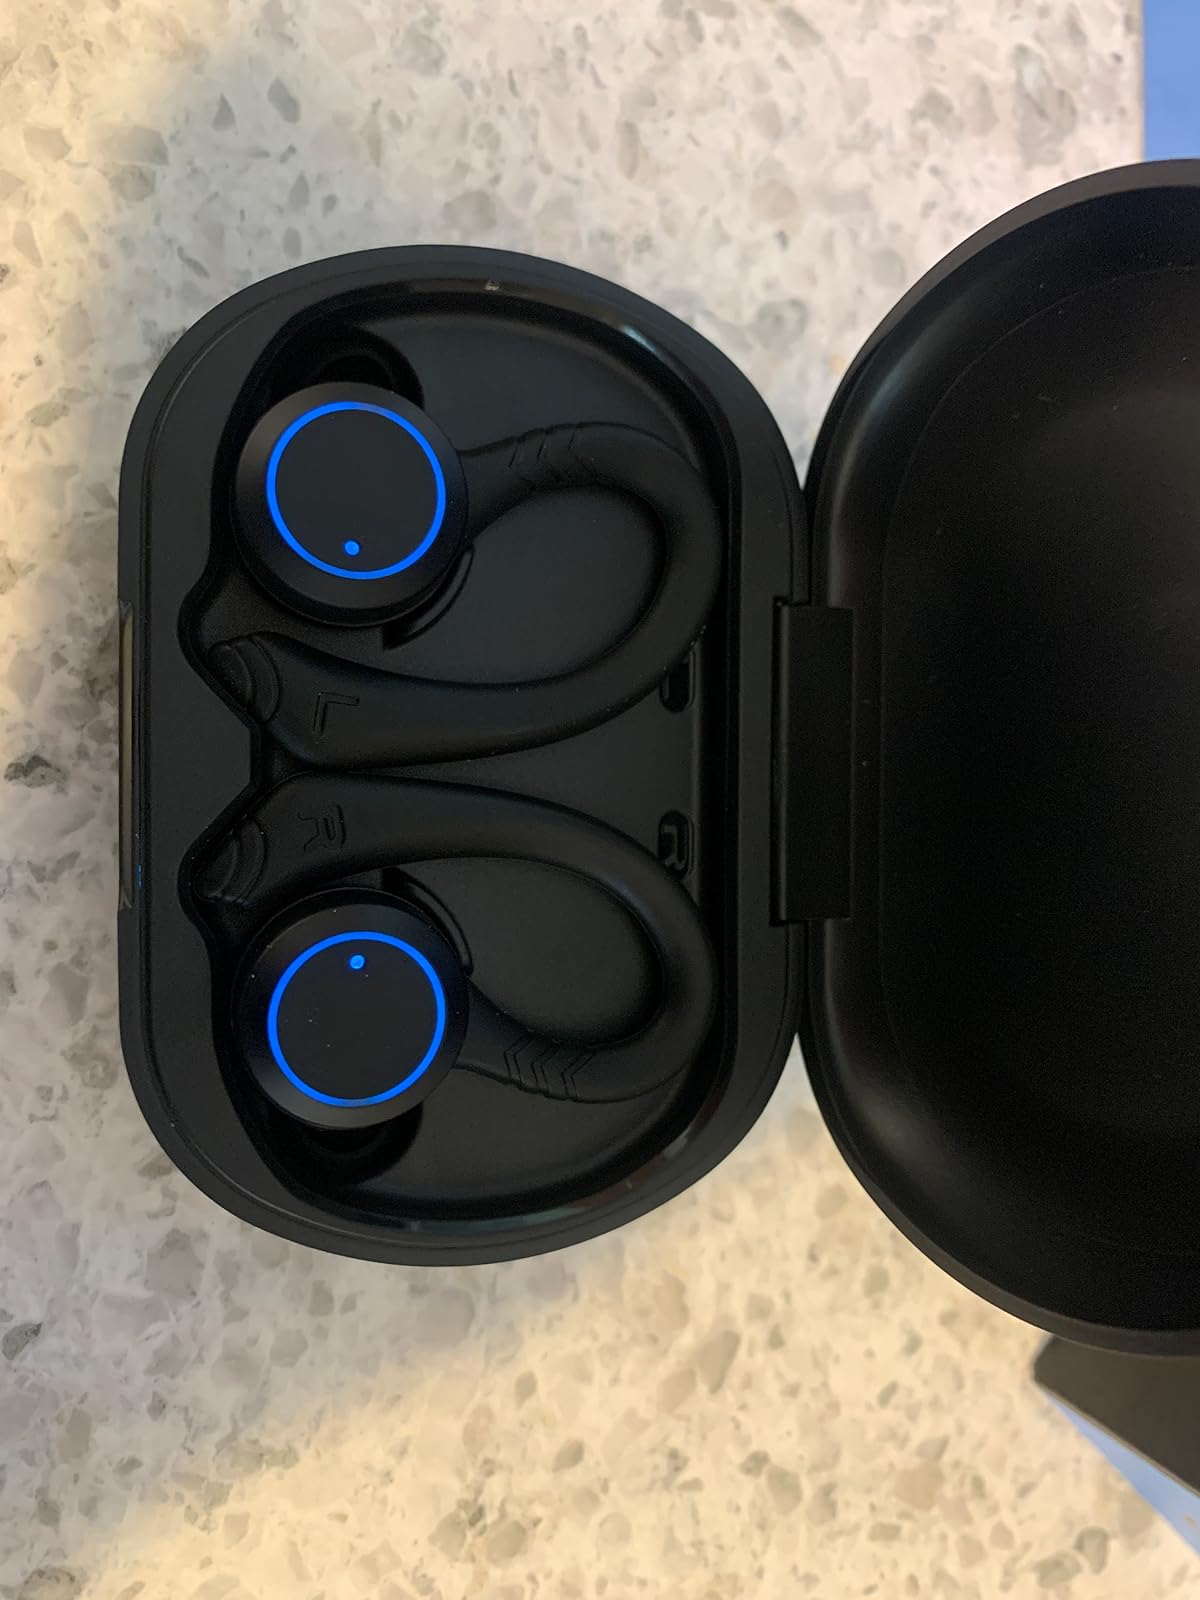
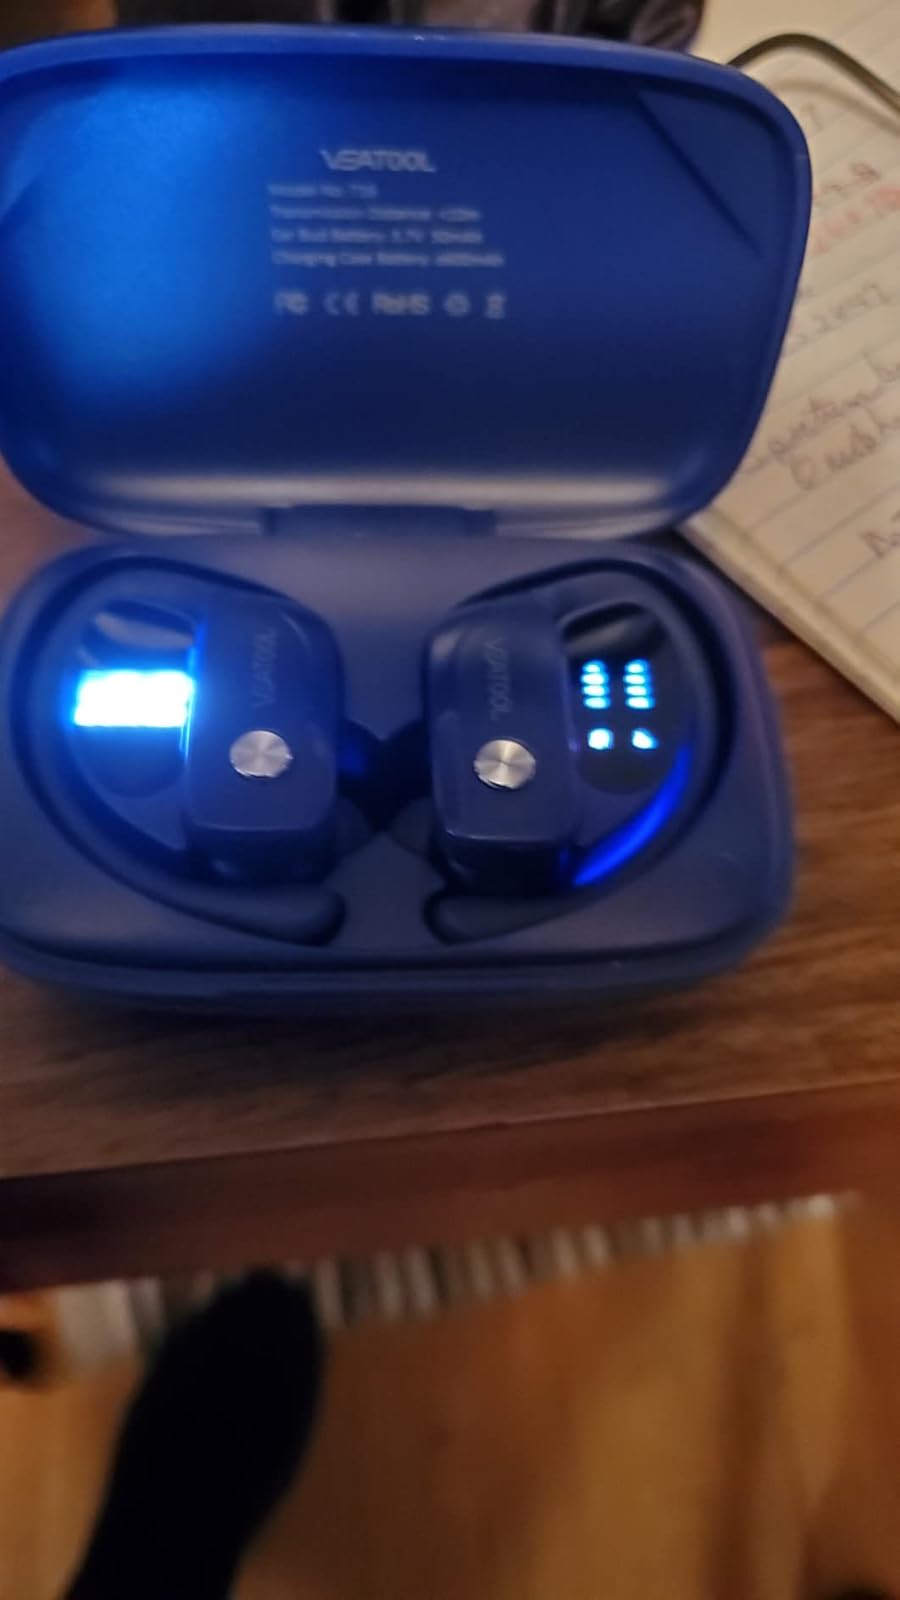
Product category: earbuds
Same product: no